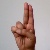
The image shows a hand gesture representing the letter 'U' in Indian Sign Language.